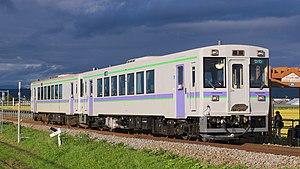
La ligne Furano est une ligne ferroviaire de la compagnie JR Hokkaido située sur l'île de Hokkaidō au Japon. Elle relie la gare d'Asahikawa à la gare de Furano.